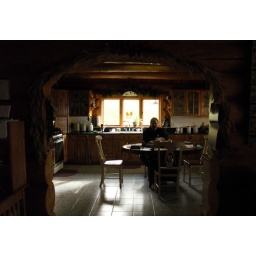
Cathy's kitchen table - home of best moose meatballs in Fairbanks.